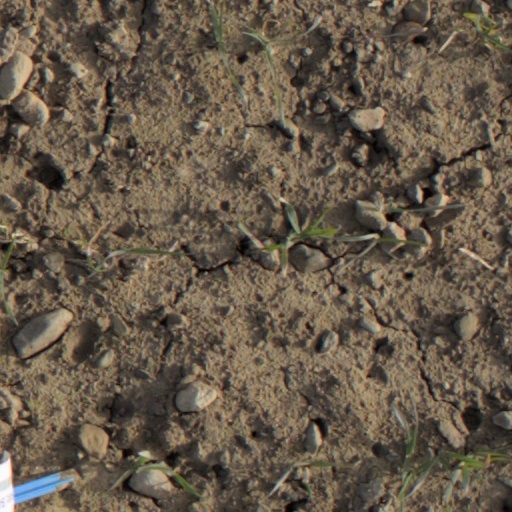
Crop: wheat